The Steppe (1962 film)

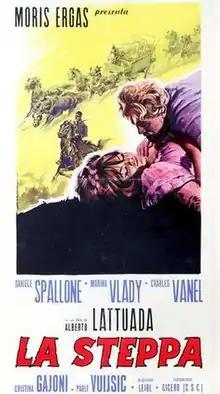
Film poster

The Steppe is a 1962 Italian adventure film directed by Alberto Lattuada. It was entered into the 12th Berlin International Film Festival. It is based on the Anton Chekhov's novella with the same name.